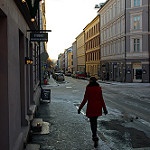
Label: street